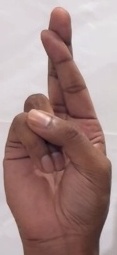
ASL sign: R